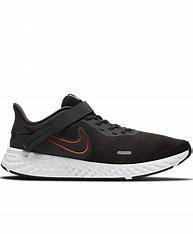
Brand: Nike
Model: Revolution 5 Flyease